Ousmane Issoufou Oubandawaki

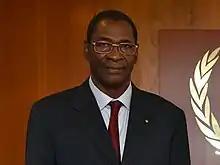
Image of Ousmane Issoufou Oubandawaki

Ousmane Issoufou Oubandawaki (born 5 September 1948) is a Nigerien politician. An engineer by profession, specializing in civil aviation, Oubandawaki held various posts at ASECNA and served in the government of Niger under President Ibrahim Baré Mainassara, first as Minister of National Defense from 1996 to 1997 and then as Minister of Transport from 1997 to 1998. He was Director-General of ASECNA from January 1999 to December 2004.